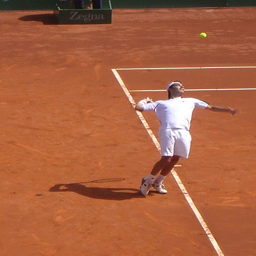
A man standing on a tennis court holding a racquet.
A tennis player preparing to hit a tennis ball.
A tennis player in the middle of a serve.
Man in all white on a clay tennis court looking at a tennis ball.
a male tennis player in white is playing tennis